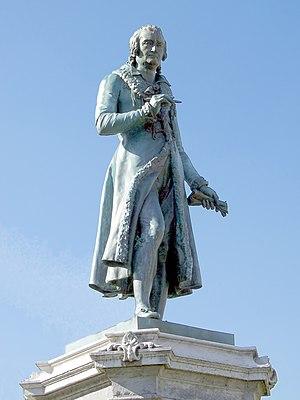
Cet article présente différents aspects de la culture de la Wallonie, une région occupant le sud de la Belgique appartenant principalement au domaine linguistique roman, par opposition au domaine linguistique germanique du nord.
La place de l'Opéra est une petite place du centre de Liège.
Guillaume Geefs, né à Borgerhout le 10 septembre 1805 et mort à Schaerbeek le 19 janvier 1883, est un sculpteur belge.
Voici la liste commentée des sculptures qui ornent la ville belge de Liège, classées par quartier.